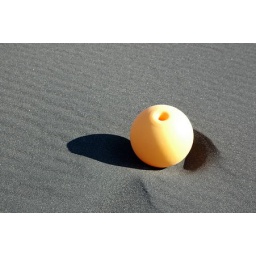
bowl in black sand